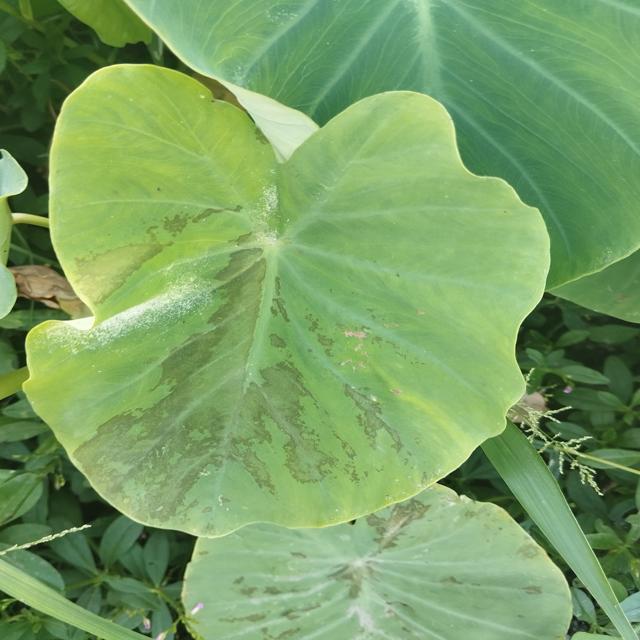
Label: Mid_Blight